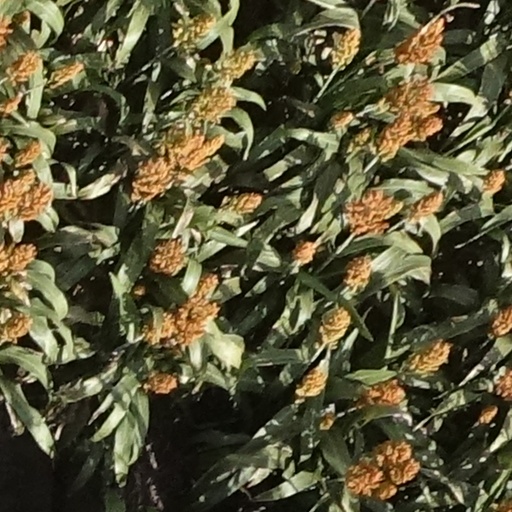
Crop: sorghum